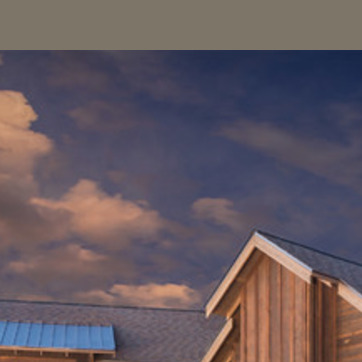
Material: sky